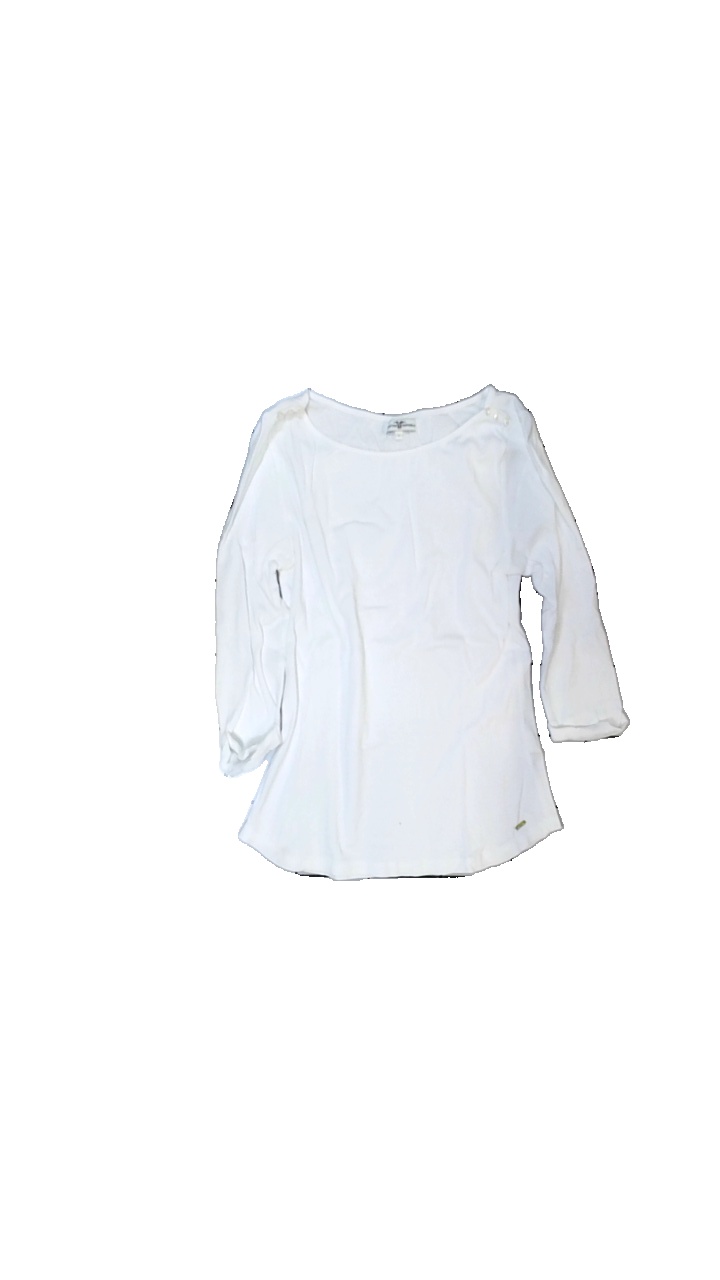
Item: Sweater (Ladies)
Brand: Hamton Republic (kappahl)
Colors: White
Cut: Regular, C-collar
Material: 100% cotton
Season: All
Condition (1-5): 3
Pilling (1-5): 4
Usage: Reuse
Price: <50